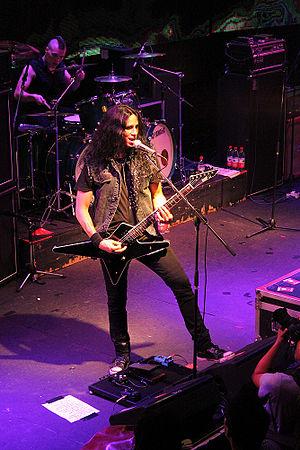
Firewind est un groupe de power metal grec. Il est formé en 1998 par le guitar hero Gus G. Cette même année, le groupe enregistre une démo du nom de Nocturnal Symphony, qui contient dix chansons et attire le label Leviathan Records. La formation reste inchangée pour la sortie du premier album studio du groupe, Between Heaven and Hell le 24 juin 2002. C'est avec de nouveaux membres, cependant, que Firewind commence l'enregistrement de Burning Earth, qui sortira le 17 novembre 2003.